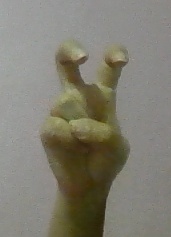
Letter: toot